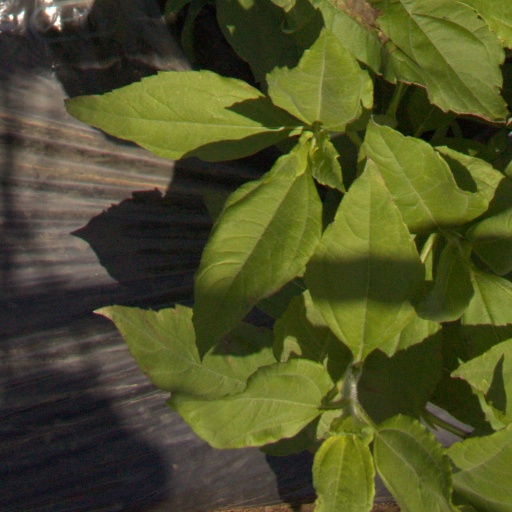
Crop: Jerusalem artichoke